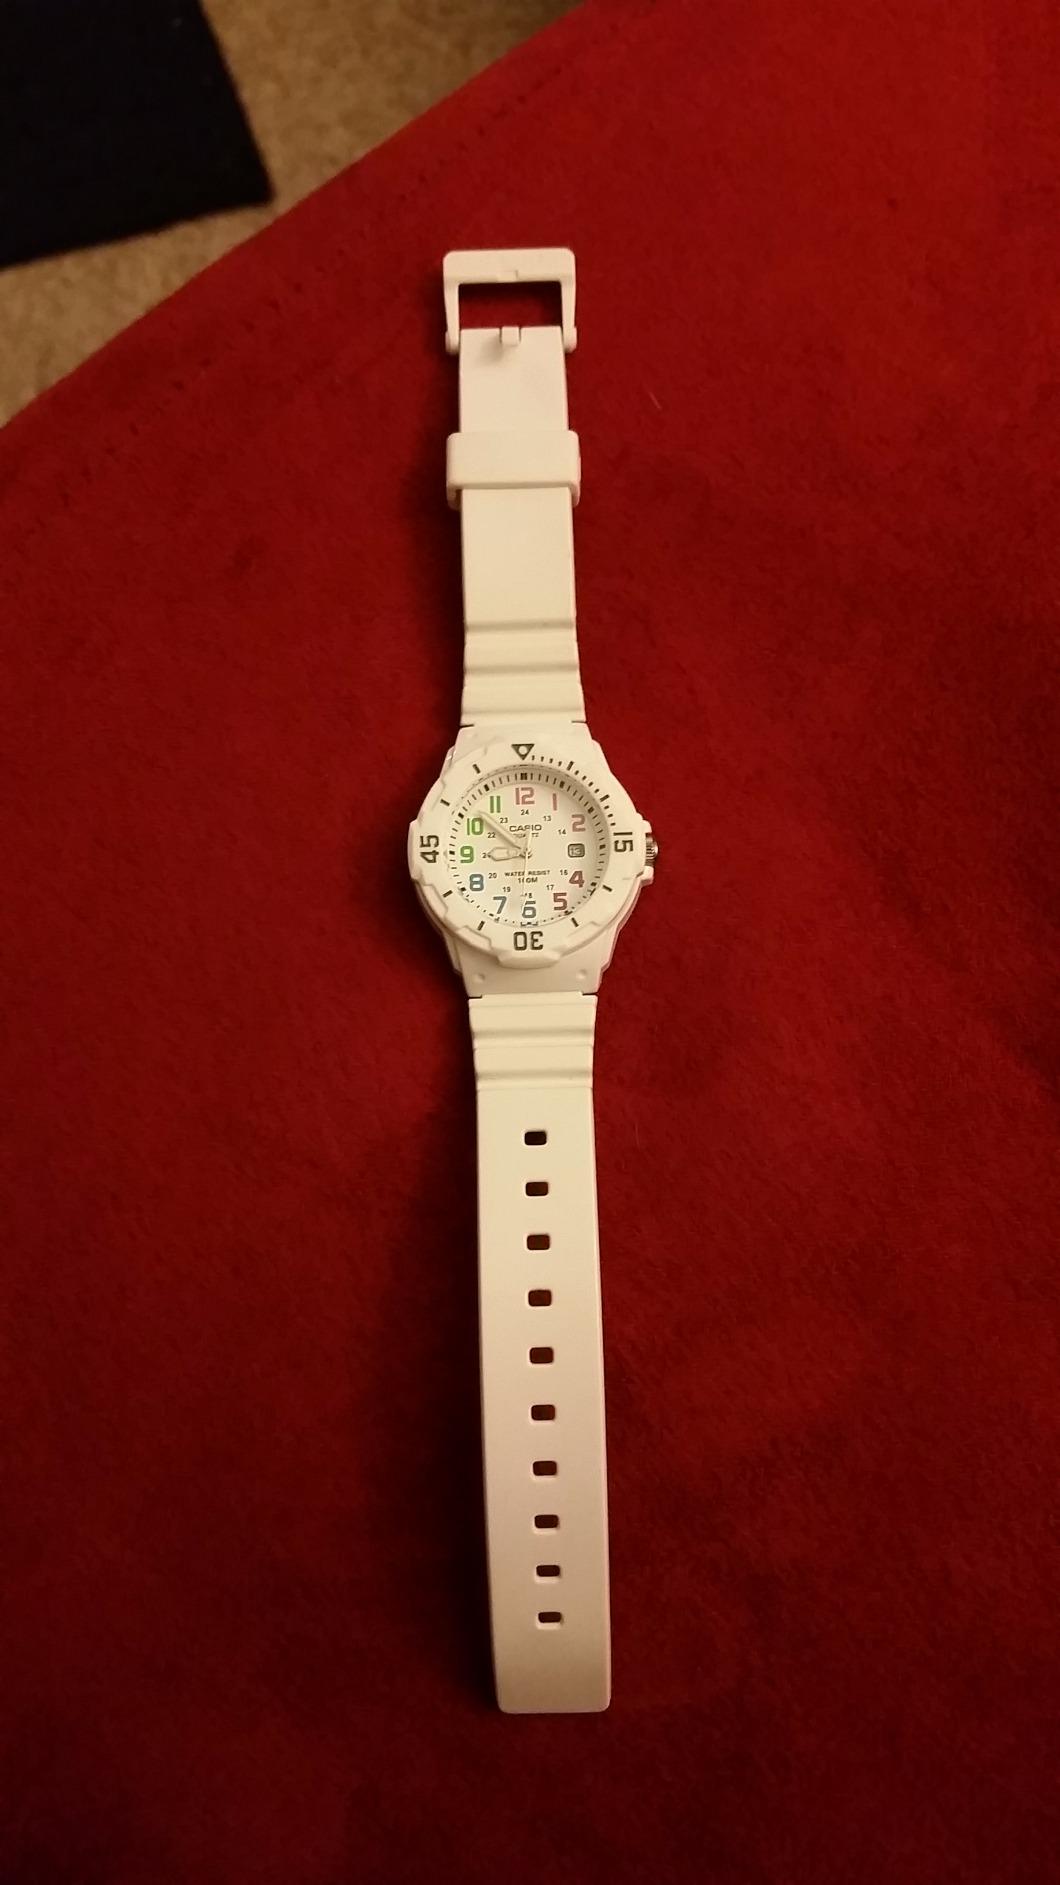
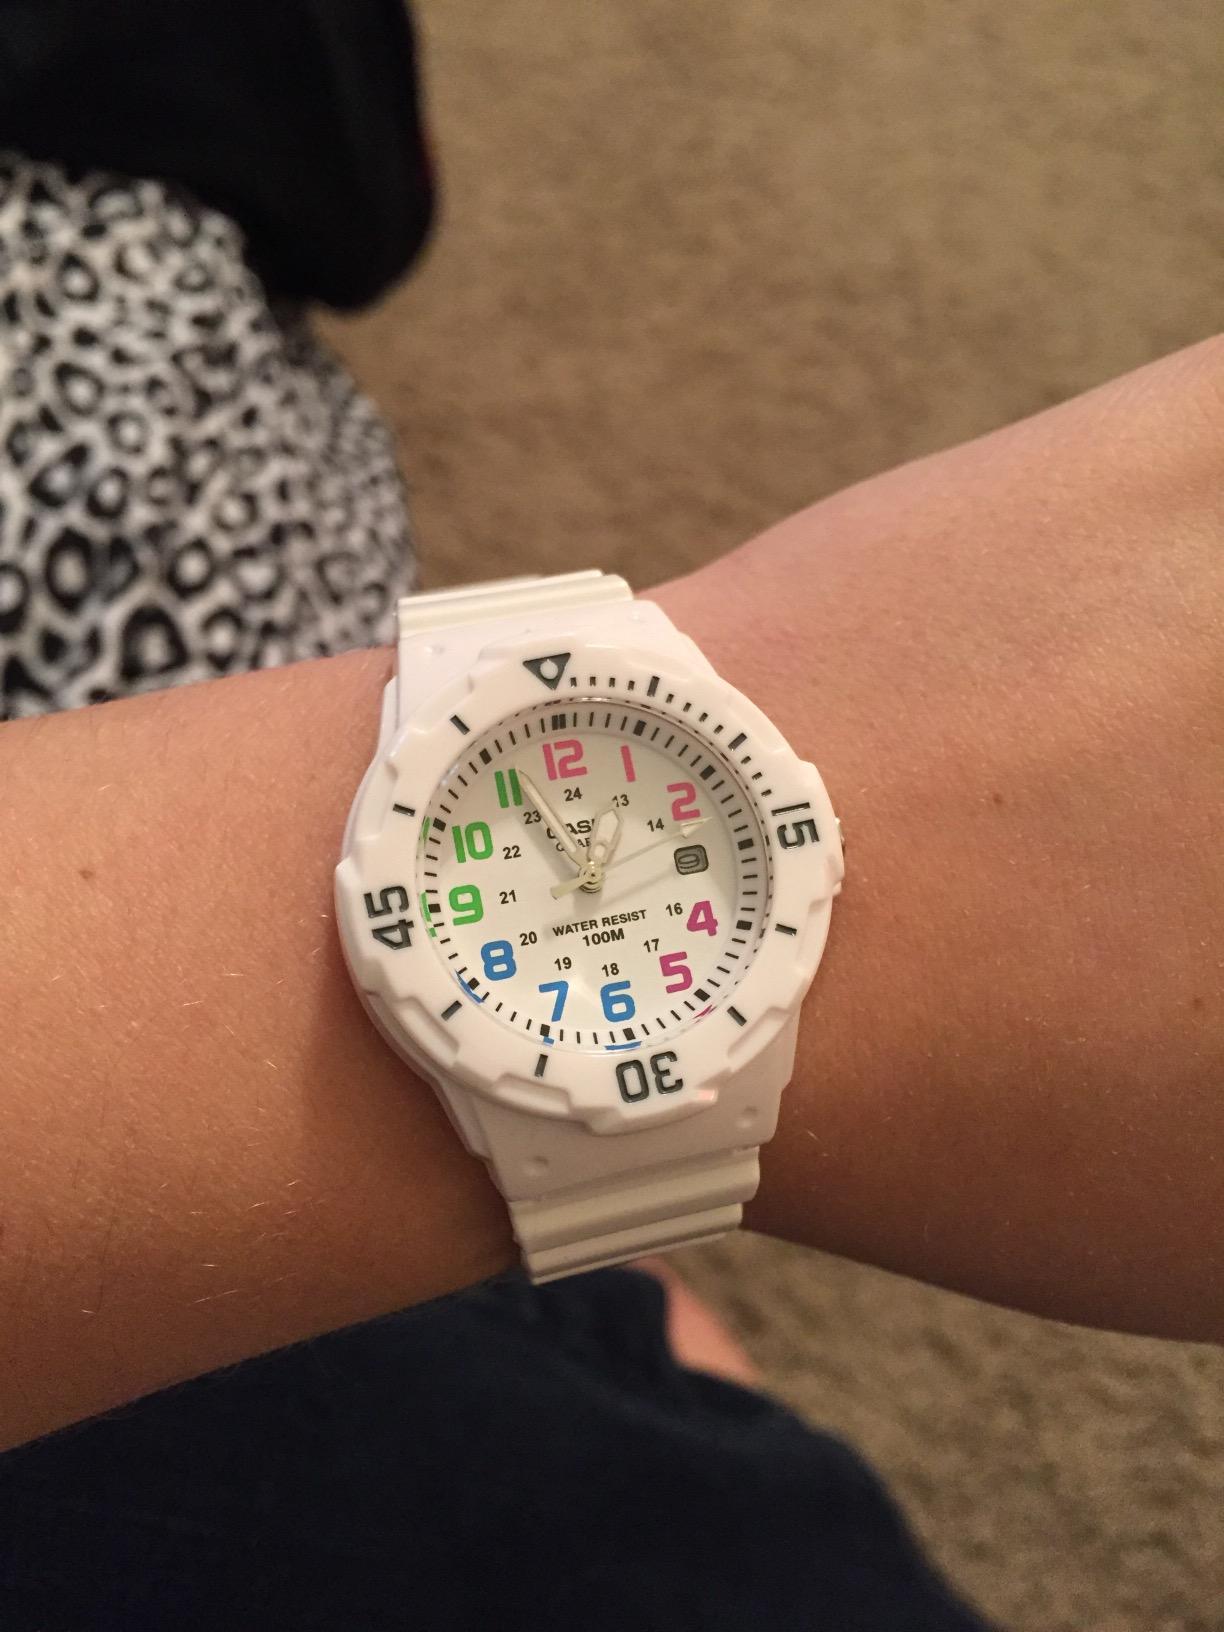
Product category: accessories_watch
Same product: yes